Bifurcation theory

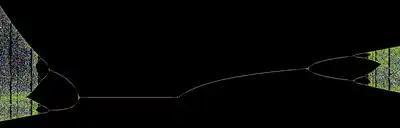
Period-halving bifurcations (L) leading to order, followed by period doubling bifurcations (R) leading to chaos.

A local bifurcation occurs when a parameter change causes the stability of an equilibrium (or fixed point) to change. In continuous systems, this corresponds to the real part of an eigenvalue of an equilibrium passing through zero. In discrete systems (described by maps), this corresponds to a fixed point having a Floquet multiplier with modulus equal to one. In both cases, the equilibrium is "non-hyperbolic" at the bifurcation point.